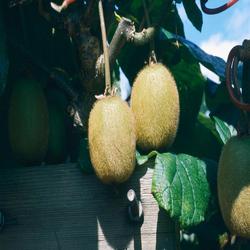
Label: Kiwi